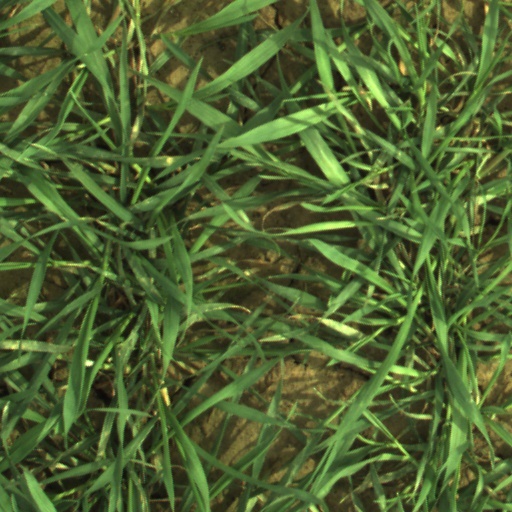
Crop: wheat